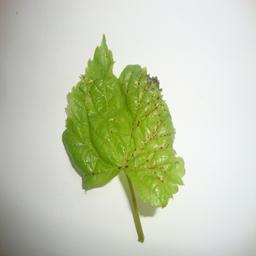
Label: Bacterial Leaf Spot